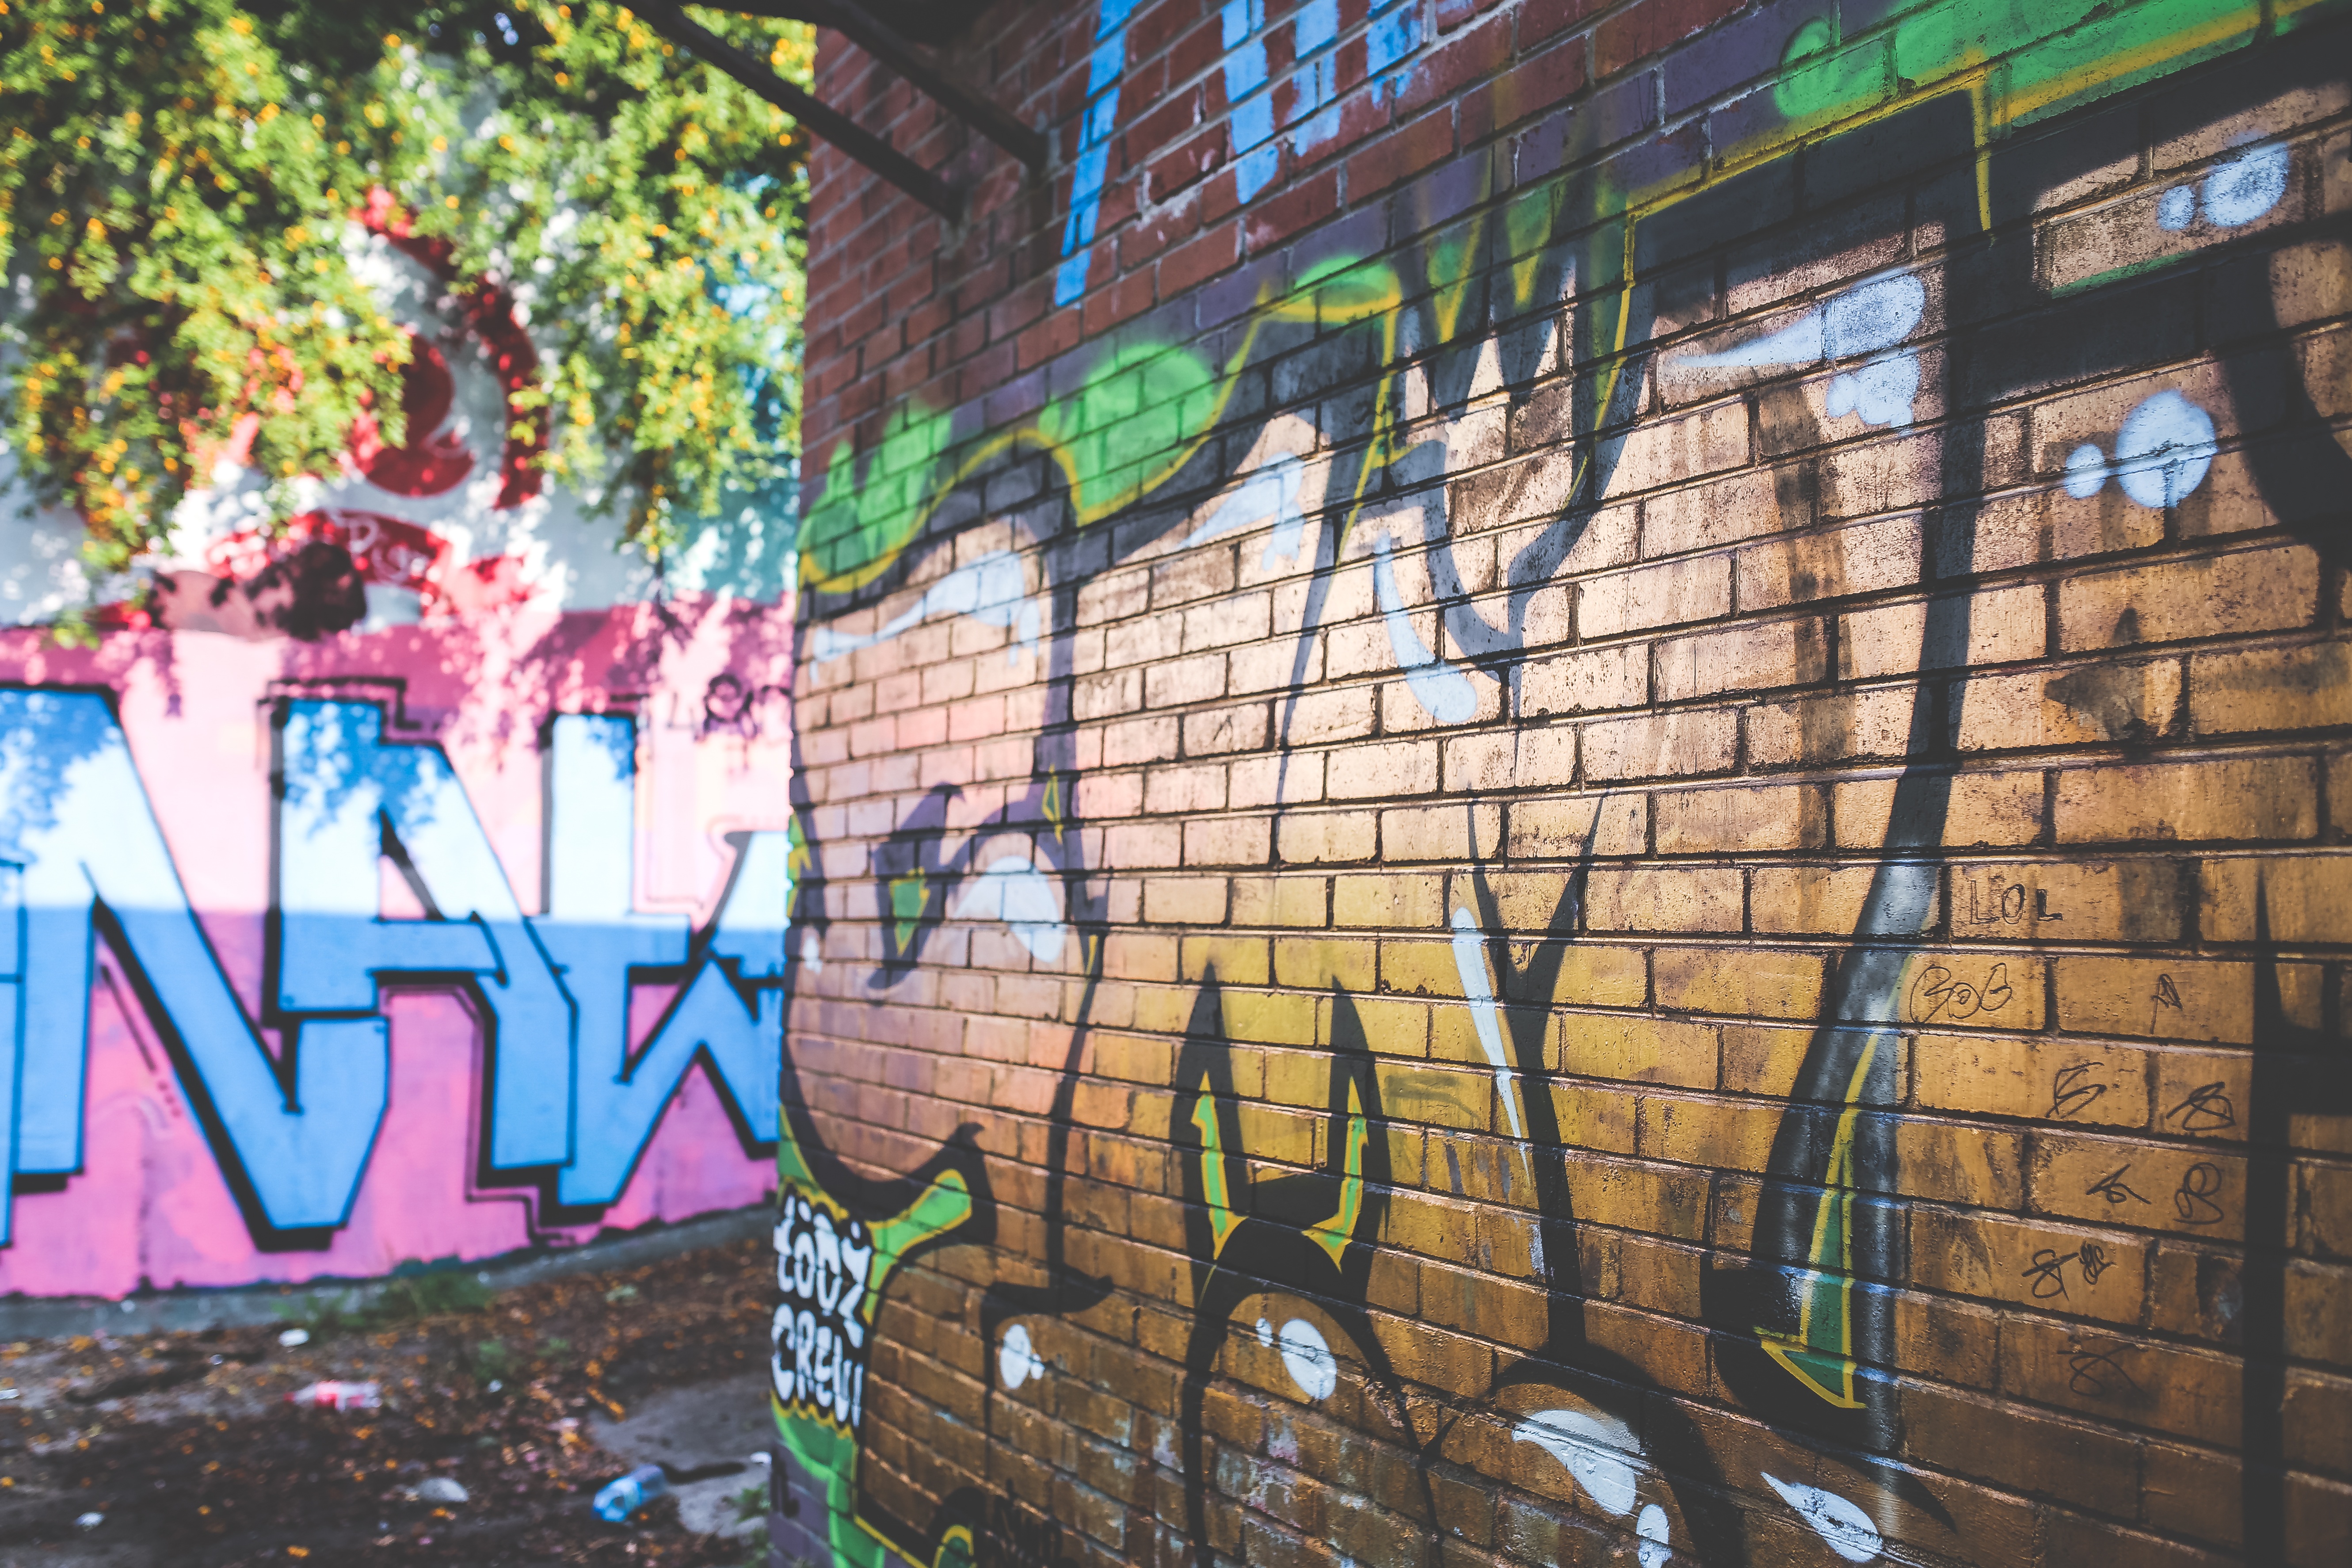
street, wall, graffiti, street art, art, gold, bricks, mural, streetart, neighbourhood, urban area